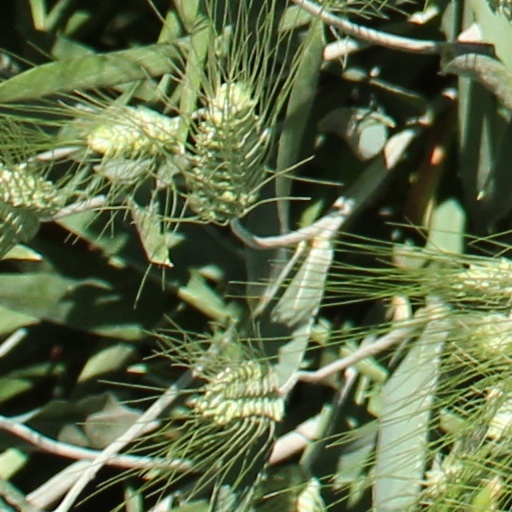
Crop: wheat